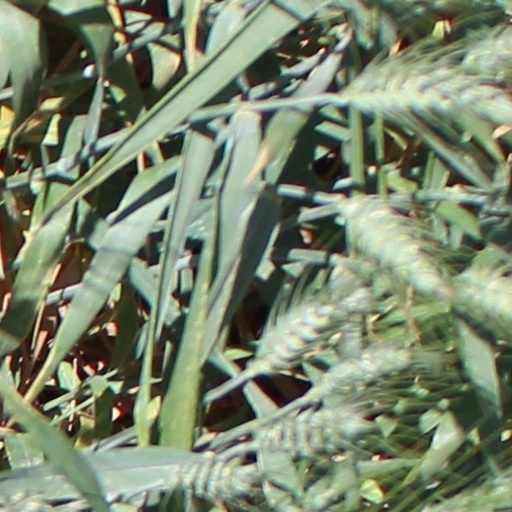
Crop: wheat